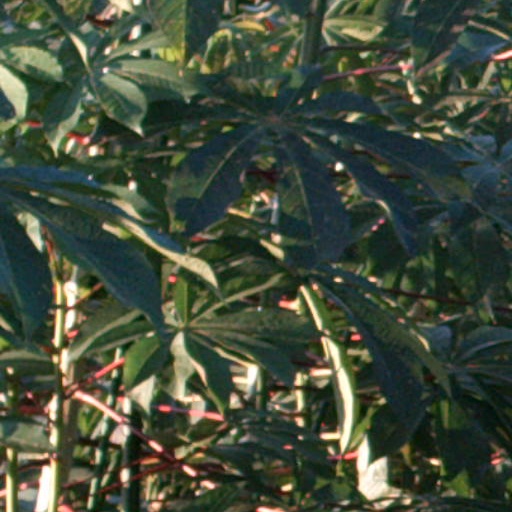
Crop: cassava